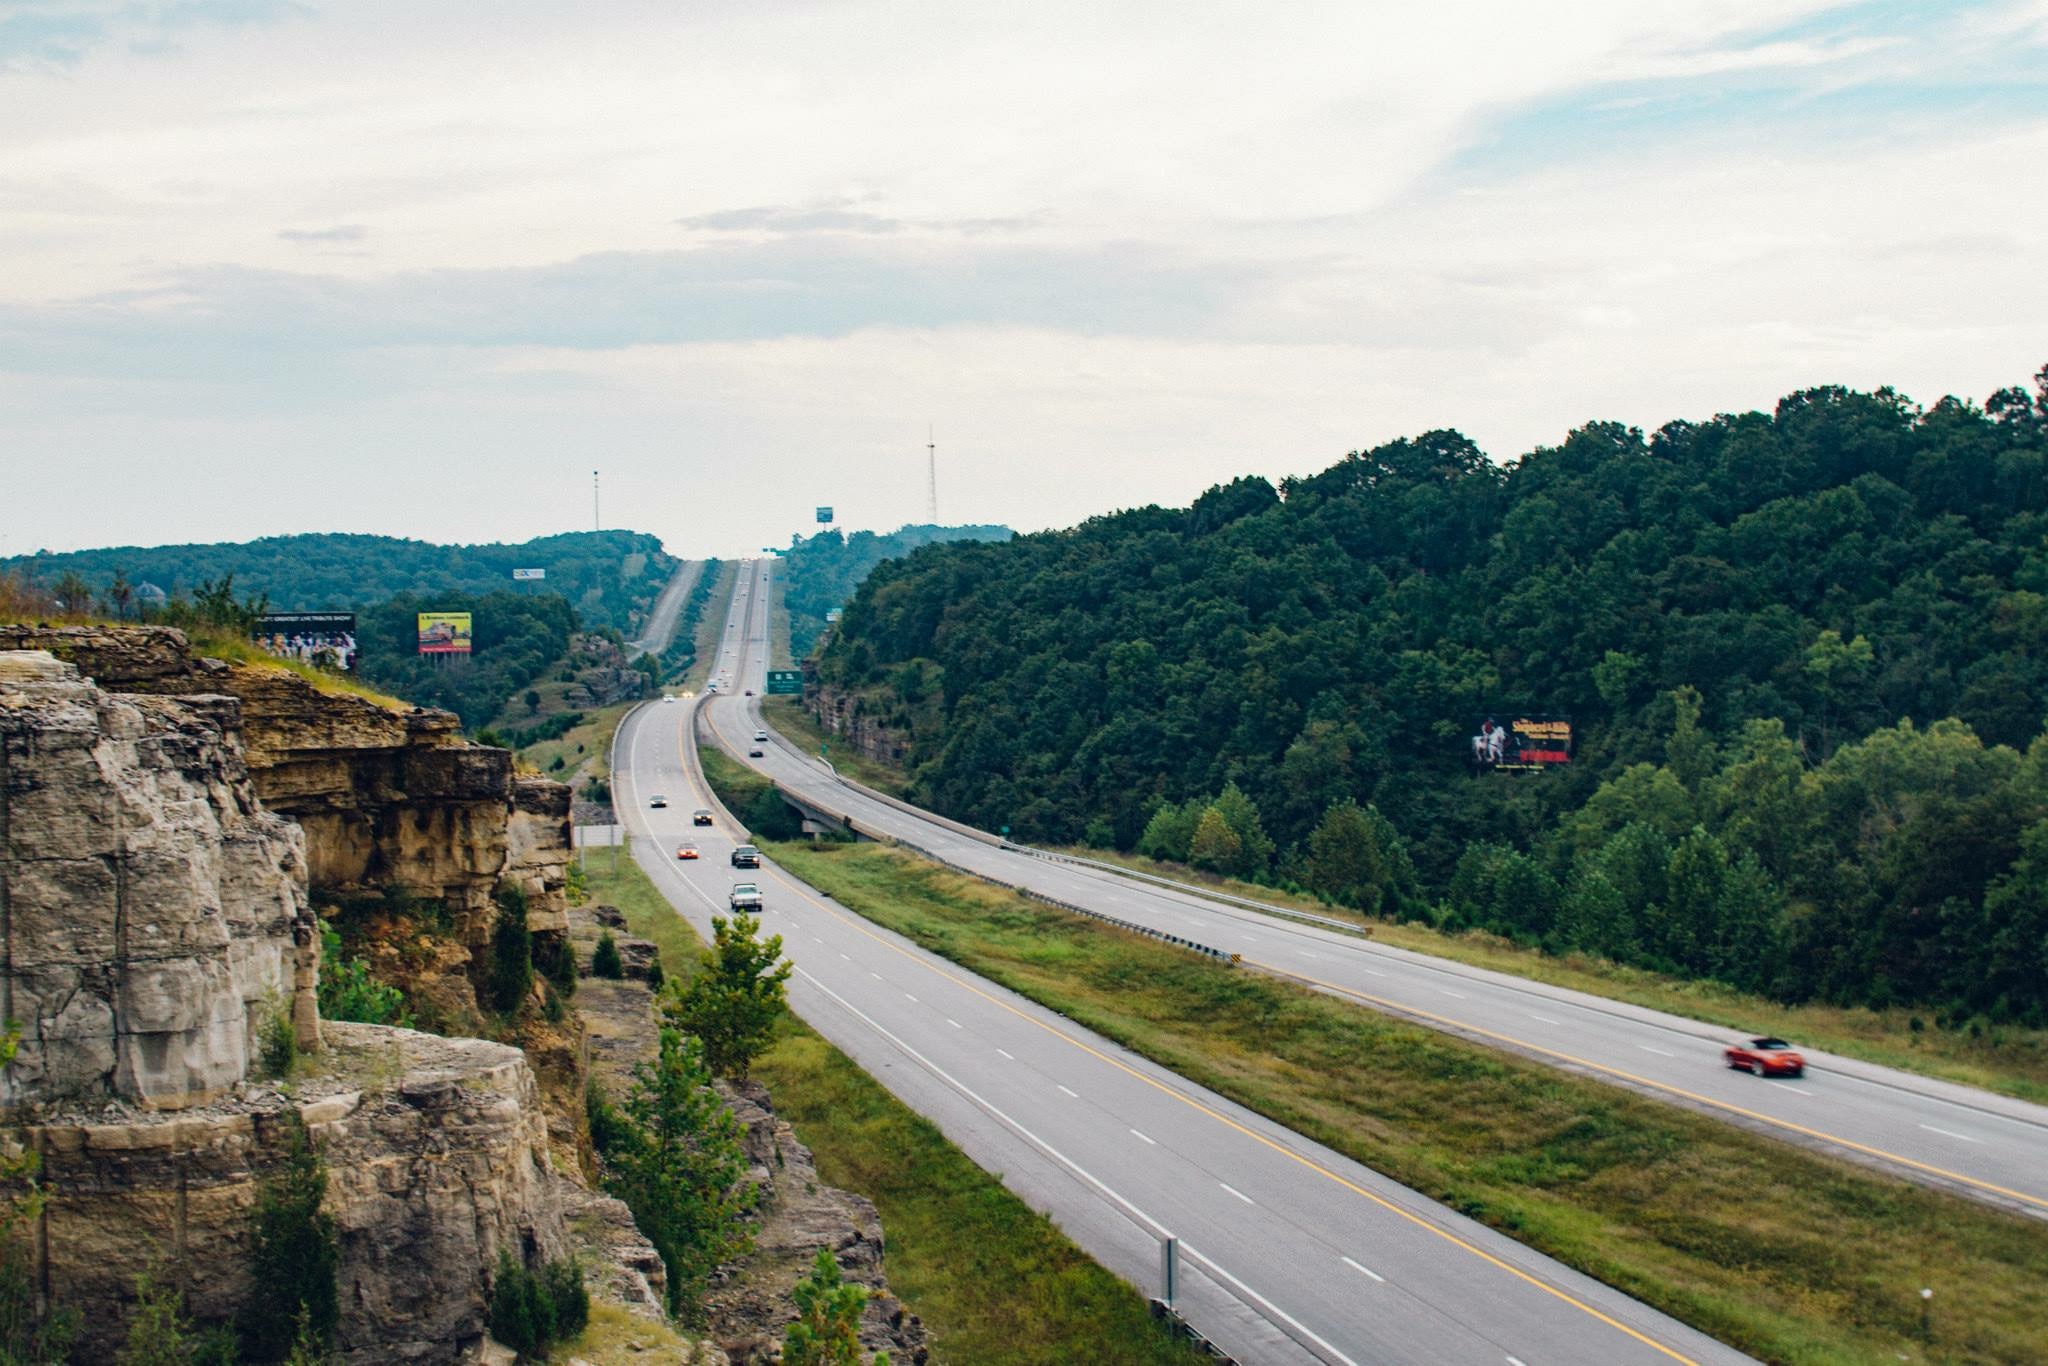
road, hill, highway, advertising, travelling, freeway, tarmac, transportation, transport, speed, infrastructure, cars, traveling, motorway, aerial photography, mountain pass, dual carriageway, controlled access highway